Juan Pablo Pumpido

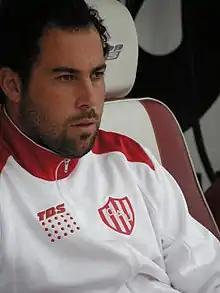
Pumpido with Unión de Santa Fe in 2012

Juan Pablo Pumpido (born 21 December 1982) is an Argentine football manager.